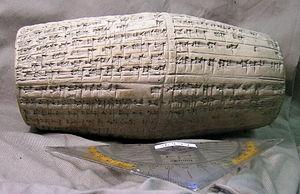
Les Séleucides sont une dynastie de l'époque hellénistique issue de Séleucos Iᵉʳ, l'un des Diadoques d'Alexandre le Grand, qui a constitué un empire formé de la majeure partie des territoires orientaux conquis par Alexandre, allant de l'Anatolie à l'Indus. Les Séleucides règnent de la fin du IVᵉ au Iᵉʳ siècle av. J.-C., avec pour cœur politique la Syrie, d'où l'appellation courante dès l'Antiquité de « rois de Syrie ». Les Séleucides règnent jusqu'au IIᵉ siècle av. J.-C. sur la Babylonie et la Mésopotamie dans la continuité des Perses achéménides. La Perside et la Médie ont quant à elles été plus difficilement soumises. Les Séleucides ont dû faire face à la volonté sécessionniste de nombreux territoires, comme le royaume gréco-bactrien, le royaume d'Arménie, le royaume de Pergame ou la Judée. Au milieu du IIᵉ siècle av. J.-C., la majeure partie des provinces iraniennes et mésopotamiennes tombent entre les mains des Parthes. En 64 av. J.-C., fortement amoindri par d'inextricables querelles de succession, le royaume passe sous la tutelle des Romains.